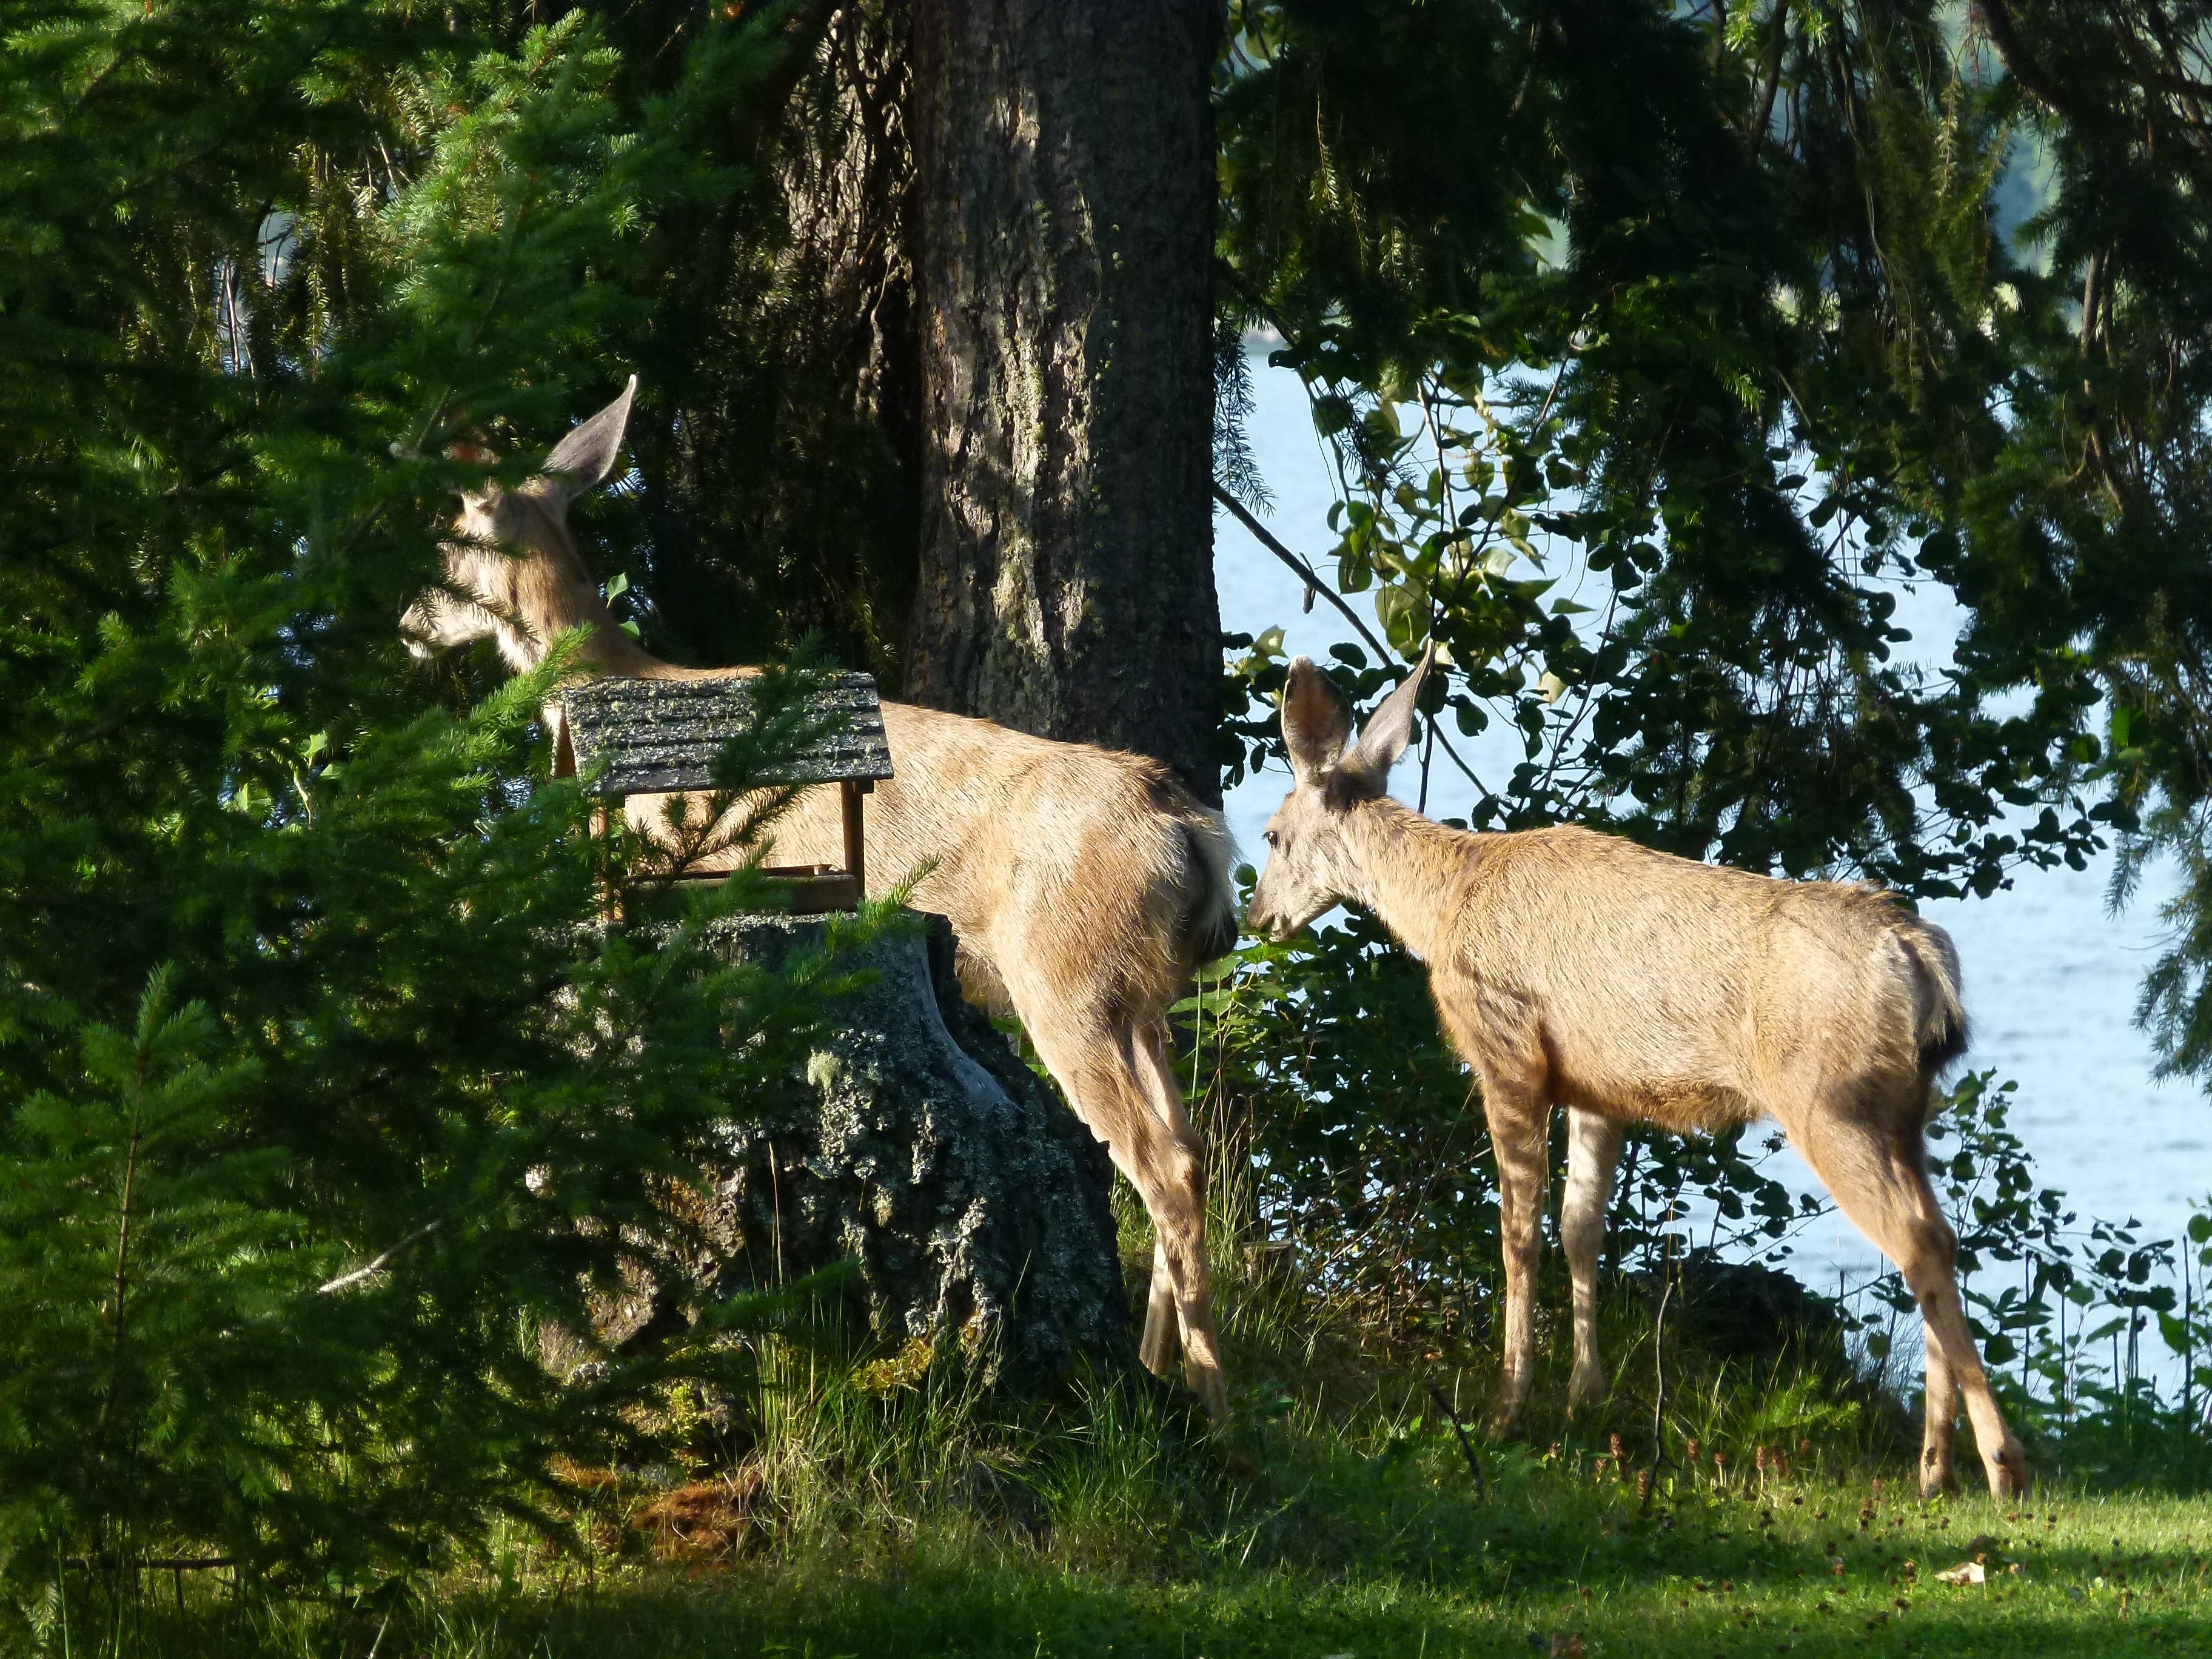
landscape, nature, forest, meadow, countryside, lake, summer, shoreline, wildlife, deer, scenic, pasture, grazing, mammal, fauna, wild life, outside, animals, watching, beware, attention, white tailed deer